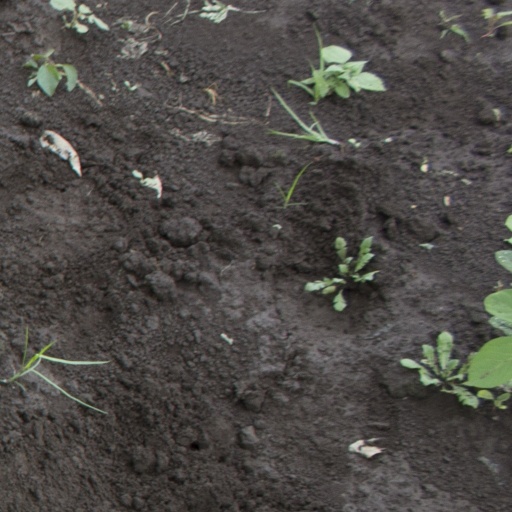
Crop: soybean